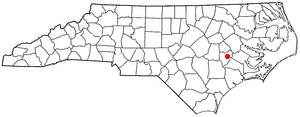
La ville de Kinston est le siège du comté de Lenoir, situé en Caroline du Nord, aux États-Unis. Sa population est de 21 677 habitants d'après le recensement de 2010.